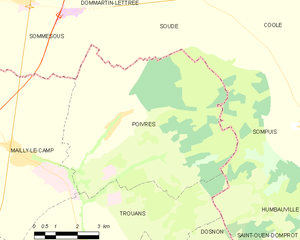
Carte des communes françaises: Poivres